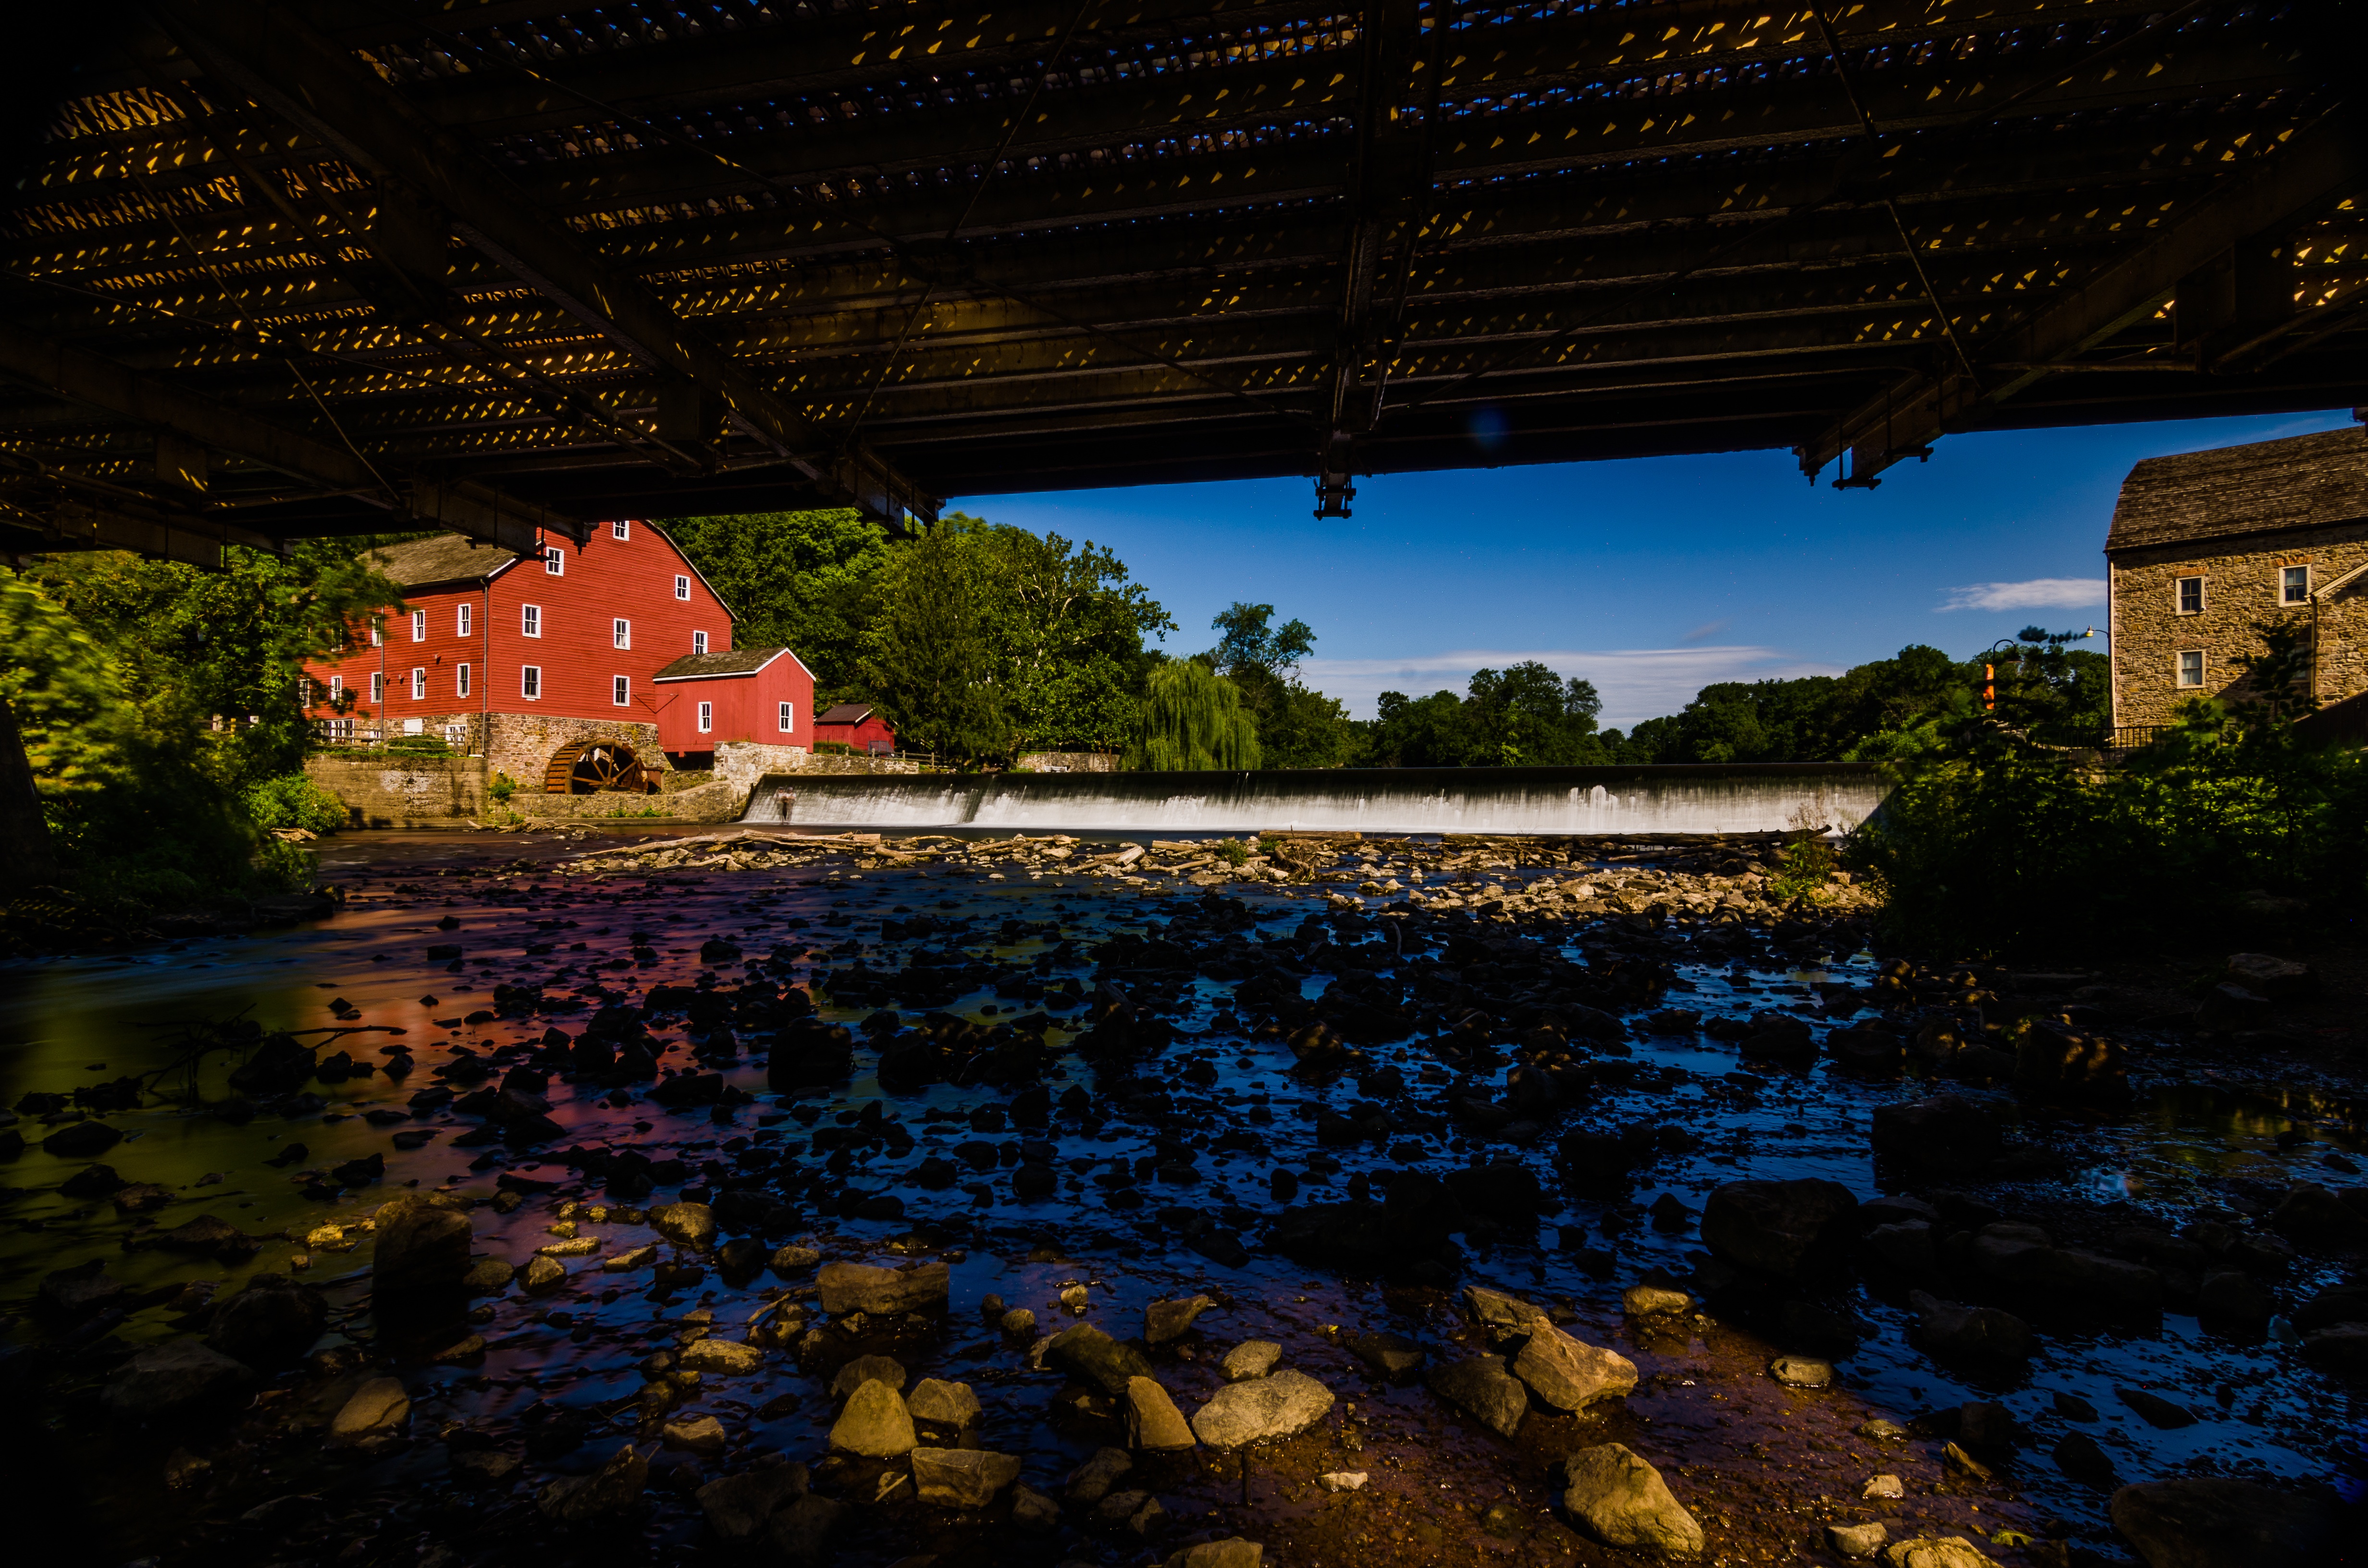
landscape, sea, tree, water, sky, sunset, night, sunlight, morning, leaf, flower, river, cityscape, dusk, evening, reflection, autumn